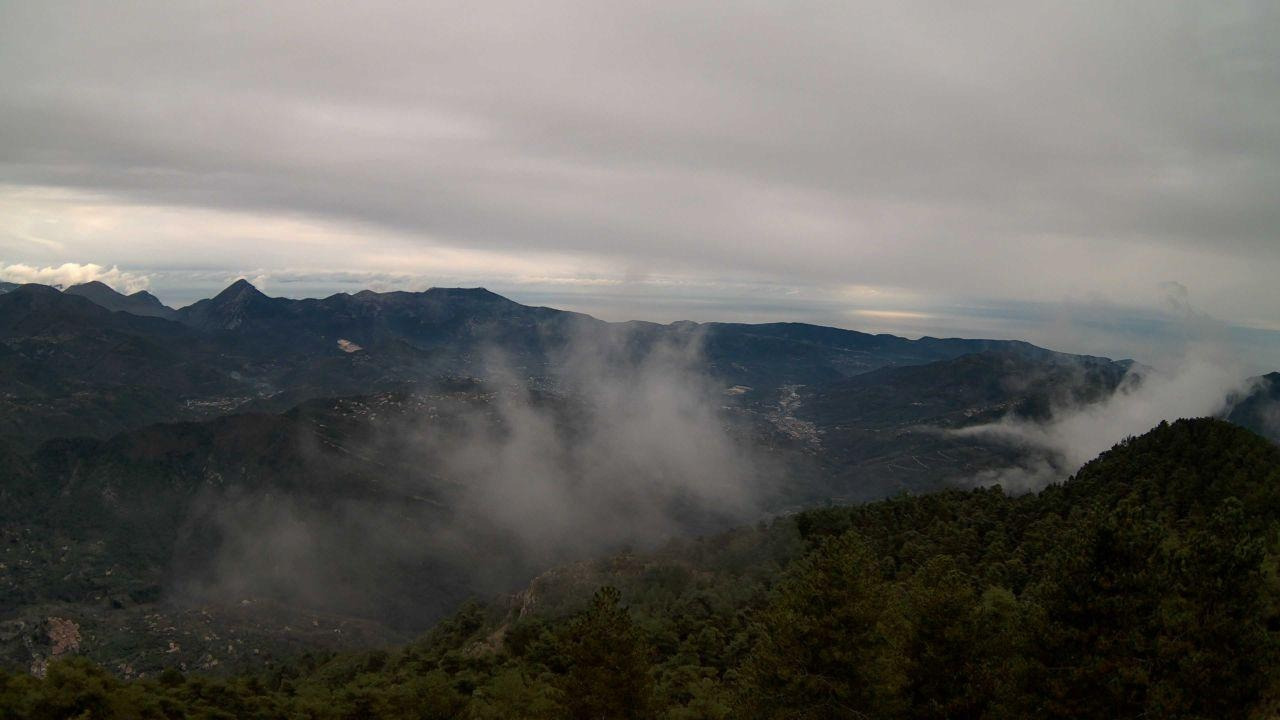
Fire: no
Smoke: no